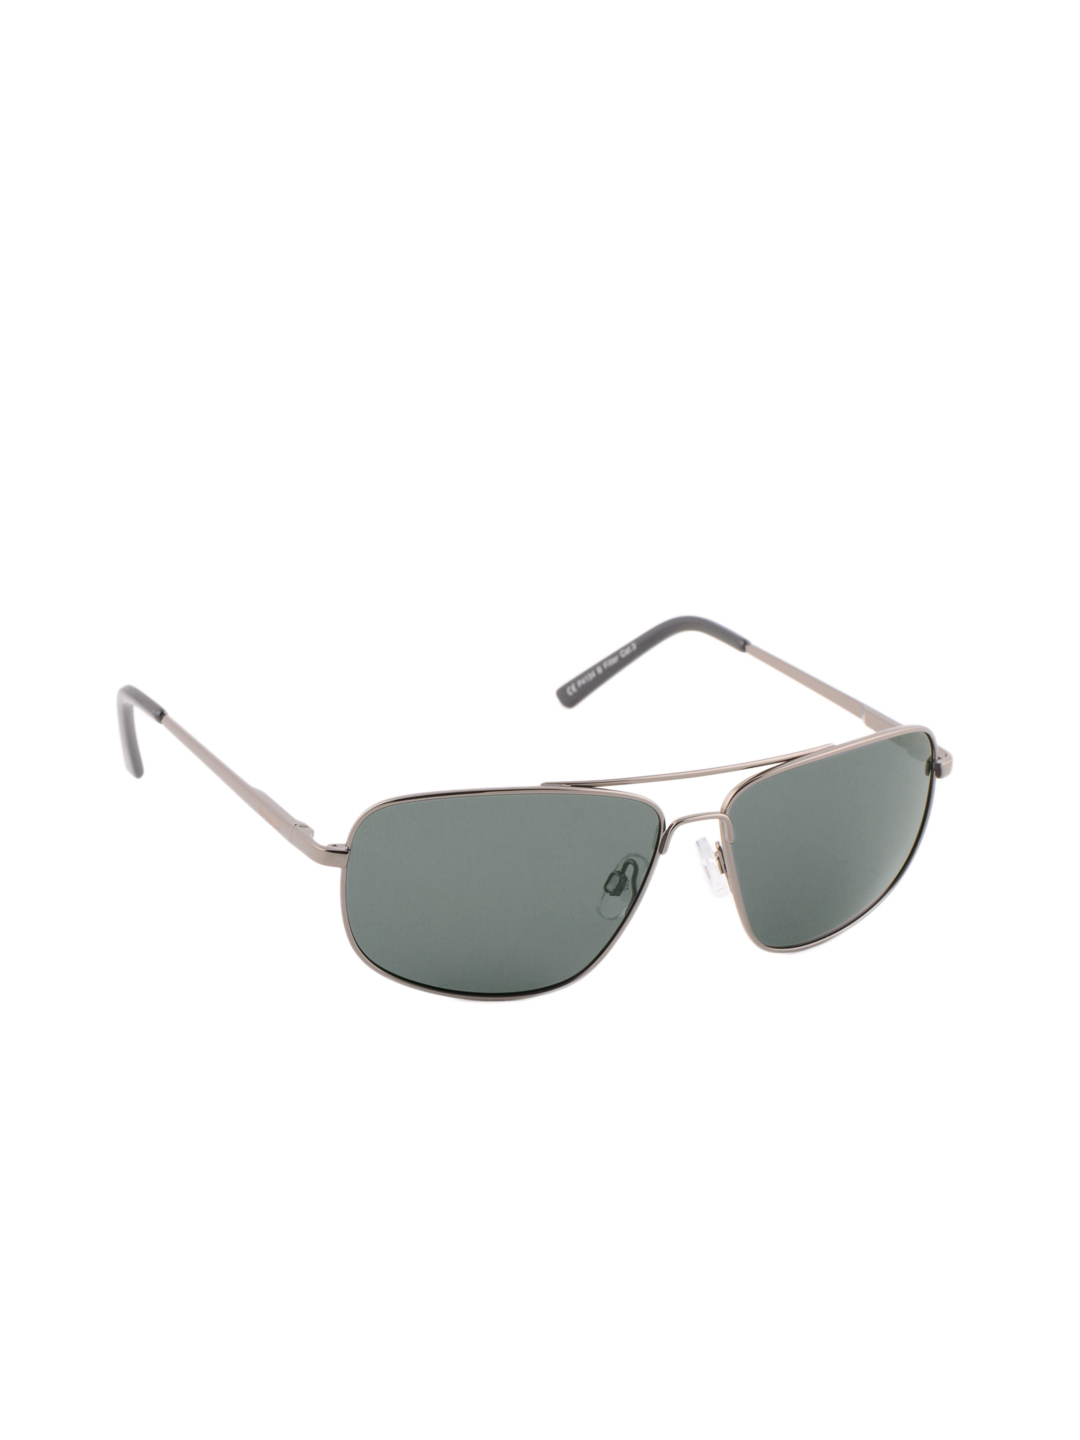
Polaroid Men Sunglasses
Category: Accessories / Eyewear / Sunglasses
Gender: Men
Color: Grey
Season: Winter 2016
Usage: Casual